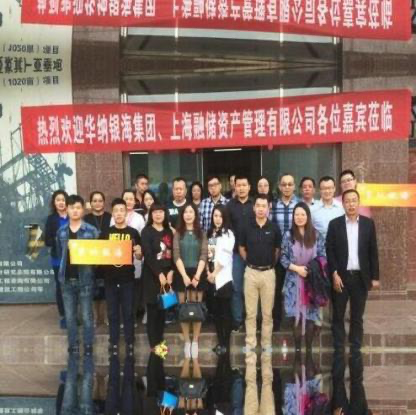
Objects in the image:
label: head
label: head
label: head
label: head
label: head
label: head
label: head
label: head
label: head
label: head
label: head
label: head
label: head
label: head
label: head
label: head
label: head
label: head
label: head
label: head
label: head
label: head